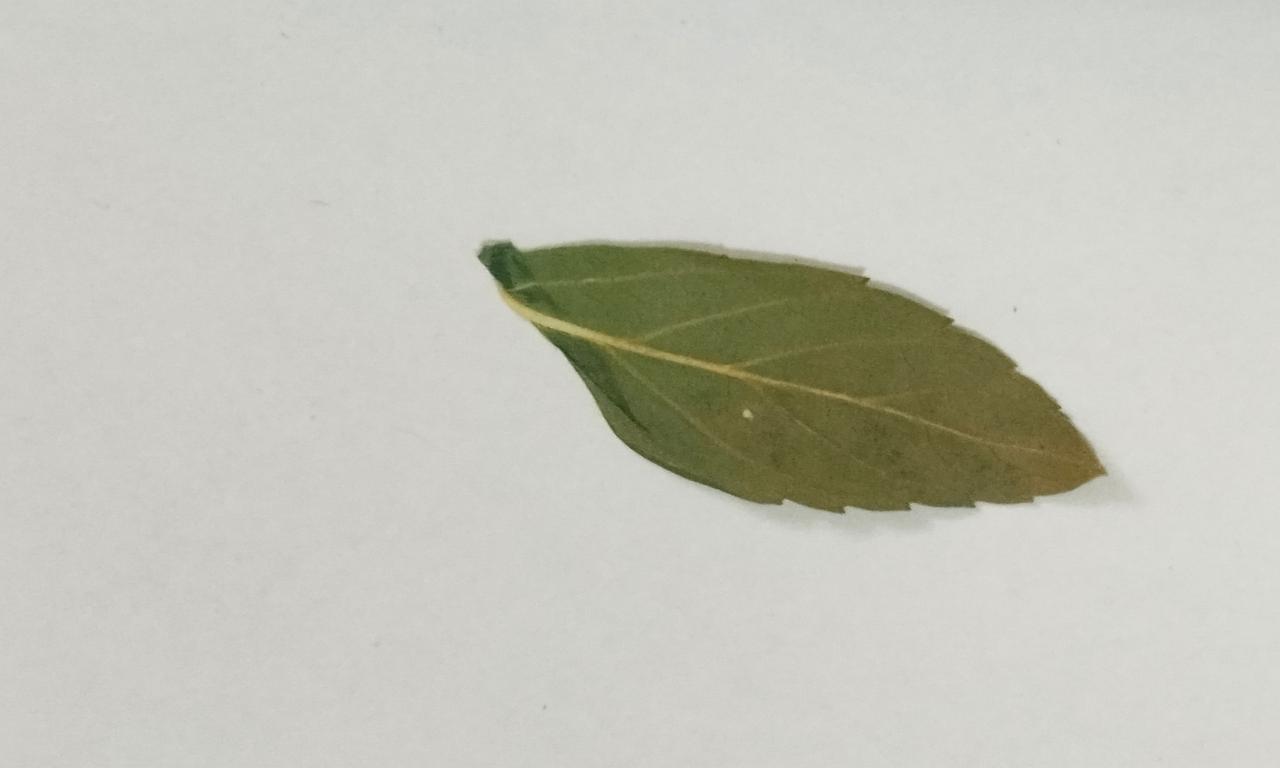
Label: Dried